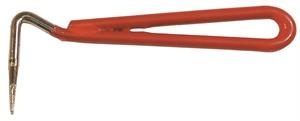
BLACK HOOF PICK, NP, COVERED HANDLE, 5-1/2"
Nickel plated Steel hoof pick with a plastic covered handle. 5 1/2"
Brand: Animal Health International
Category: Sporting Goods > Outdoor Recreation > Equestrian > Horse Care > Horse Grooming > Horse Grooming Combs, Brushes & Mitts > Horse Grooming Trimming Knives